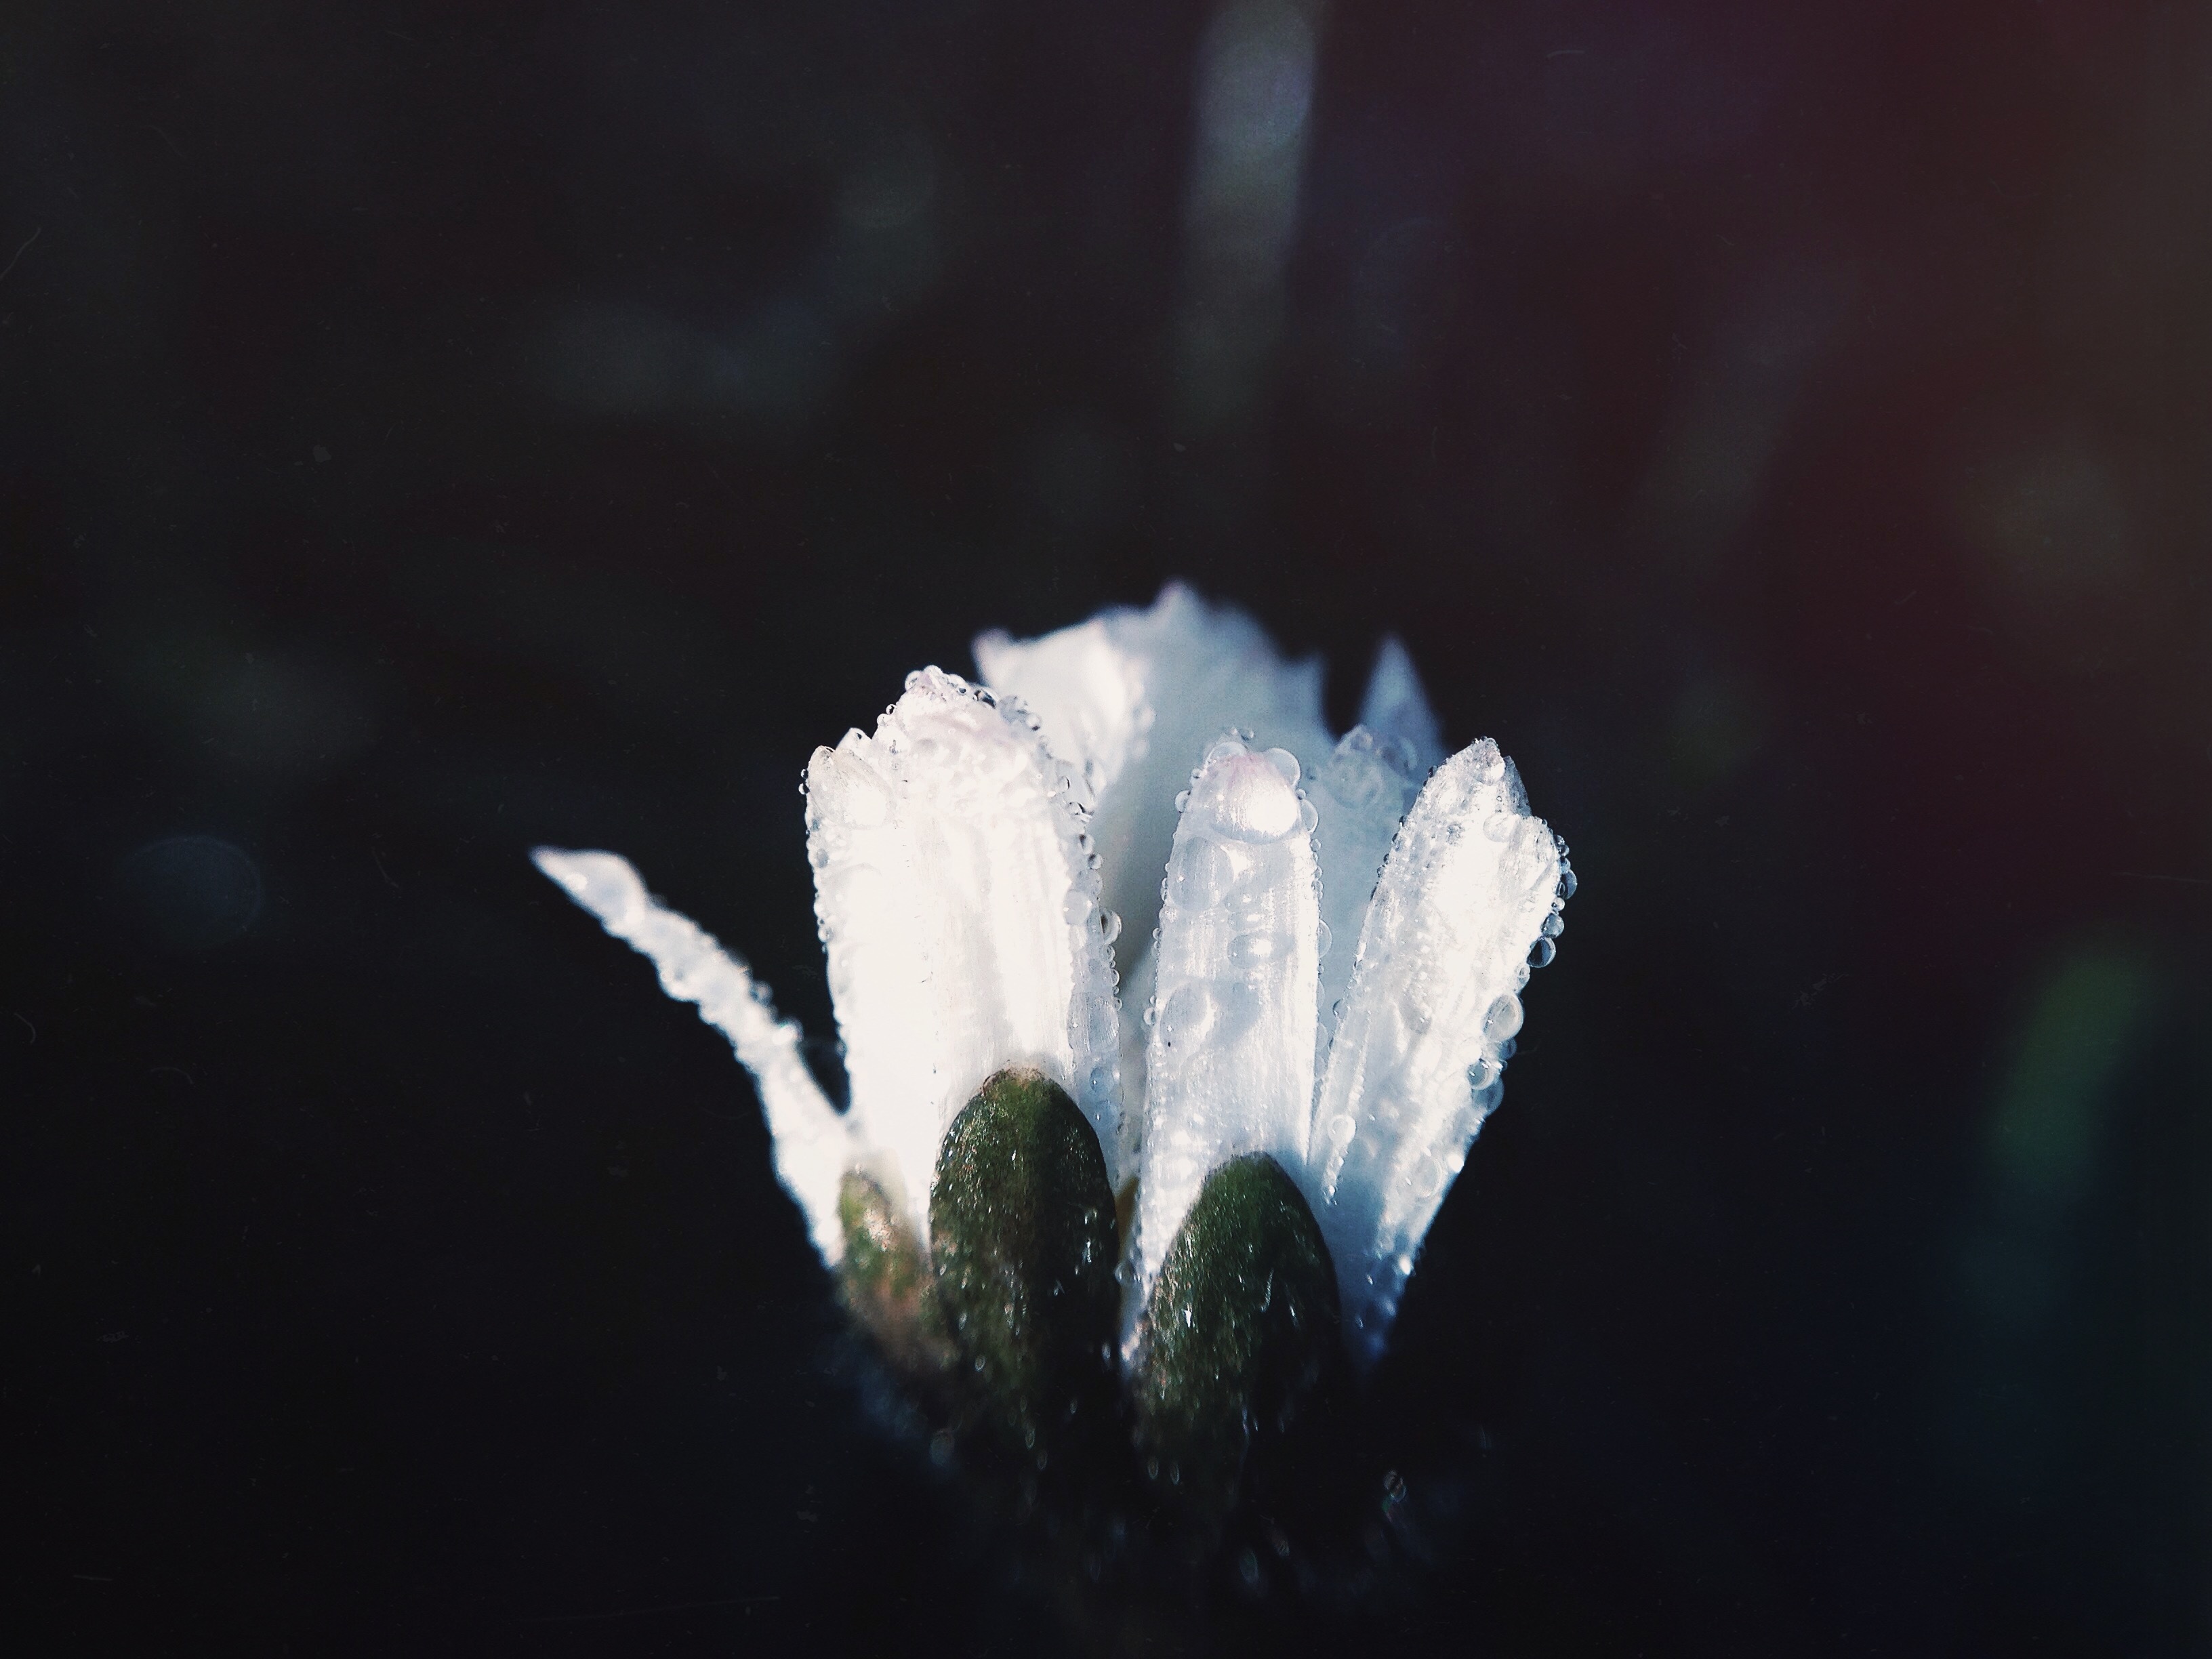
nature, dew, light, plant, photography, sunlight, leaf, flower, petal, frost, daisy, green, reflection, darkness, flora, white flower, morning dew, close up, moisture, macro photography, flowering plant, land plant